2023 World Snooker Championship

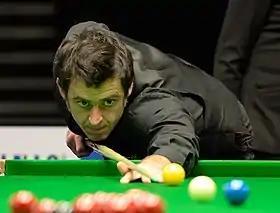
The defending champion Ronnie O'Sullivan (pictured in 2015) appeared at the Crucible for a record 31st time. His 10–13 quarter-final loss to Luca Brecel was his 100th match at the venue.

The quarter-finals were played as best-of-25-frame matches over three sessions, on 25 and 26 April. Five seeds, Allen, Brecel, Higgins, O'Sullivan, and Selby, and three qualifiers, Jones, McGill, and Si, reached the quarter-final stage. For the first time since Tony Drago and Steve James in 1988, two Crucible debutants—Jones and Si—reached the last eight of the tournament. O'Sullivan played in the quarter-finals for a record-extending 21st time, also becoming the first player to compete in 100 matches at the Crucible.